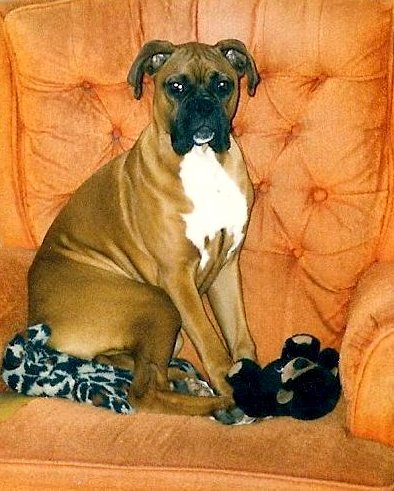
Animal: dog
Breed: boxer